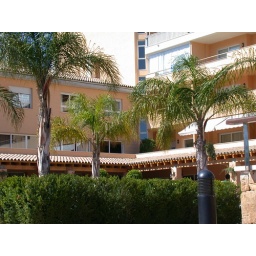
View of the outside of my room. MIne is the top floor just left of the small tree in the center.